Alzheimer's disease in the Hispanic/Latino population

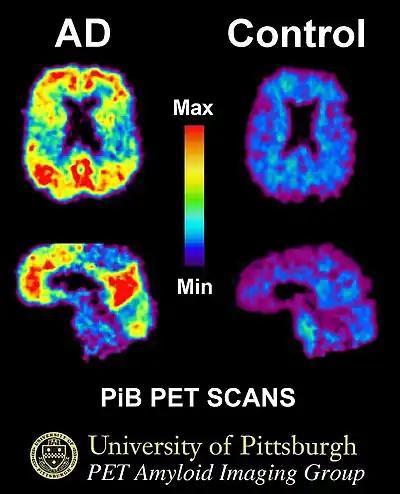
PiB-PET scan of an AD patient (left) compared to an age-matched control (right). Pittsburgh Compound B (PIB) is easily taken up into the brains of AD patients and is used to detect Amyloid beta. Brain regions that are colored red and yellow correspond to a high concentration of PiB, suggesting high amounts of amyloid deposit

Positron emission tomography (PET) is a brain imaging technique that uses a small amount of radioactive substance, called a tracer, to measure energy use or a specific molecule in different brain regions. In AD research, tracers can be used to detect neuritic plaques (containing Aβ) and tau. Depending on the tracer used, the signal can be used to determine the presence of neuritic plaques and NFTs.